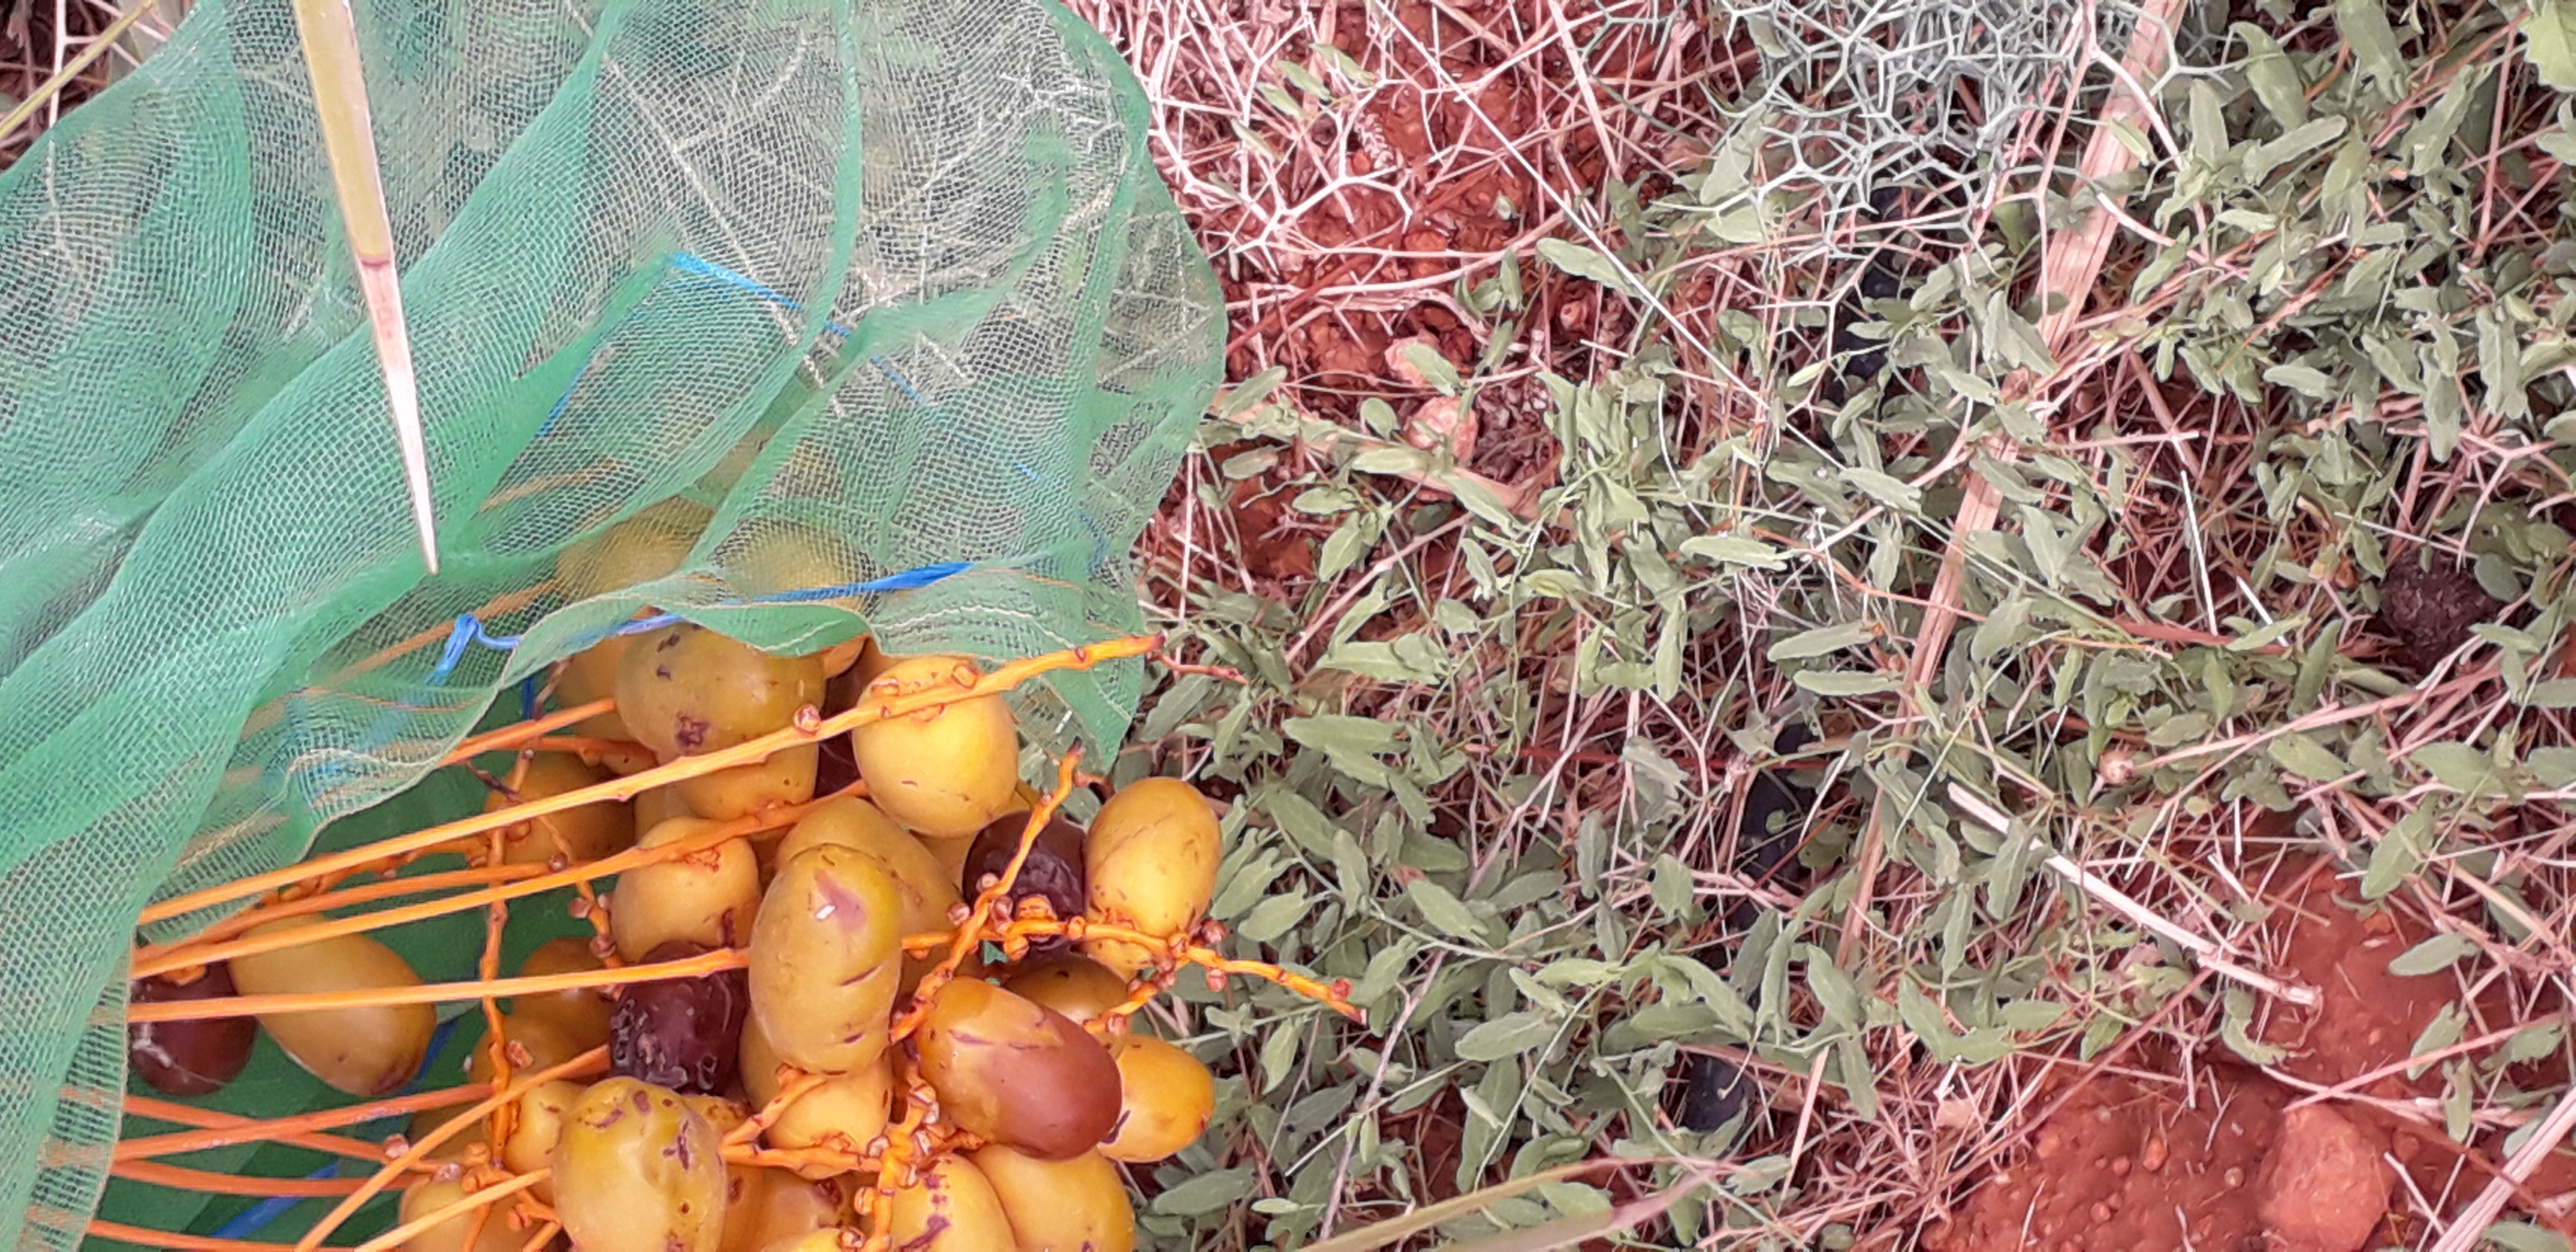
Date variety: Boufagous